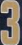
Number: 3